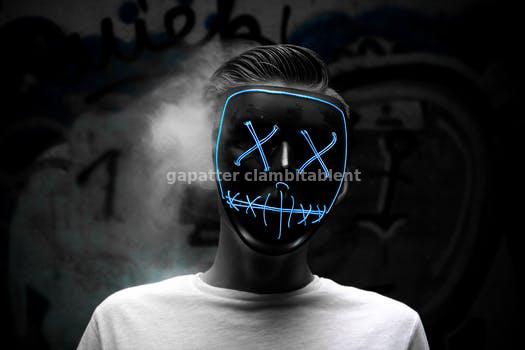
Label: Watermark